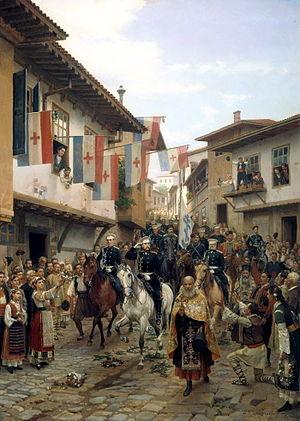
Le grand-duc Nicolas Nikolaïevitch de Russie, en russe : Николай Николаевич Романов), né le 27 juillet 1831 à Tsarskoïe Selo près de Saint-Pétersbourg, décédé le 13 avril 1891 à Aloupka en Crimée, est un fils de Nicolas Ier de Russie.